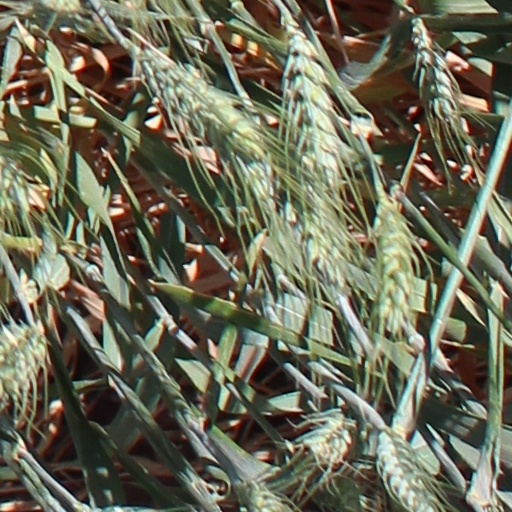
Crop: wheat